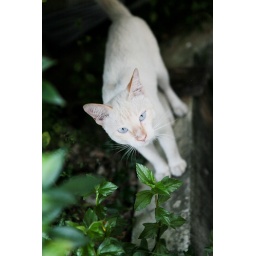
Random street cat over at Mosque St.